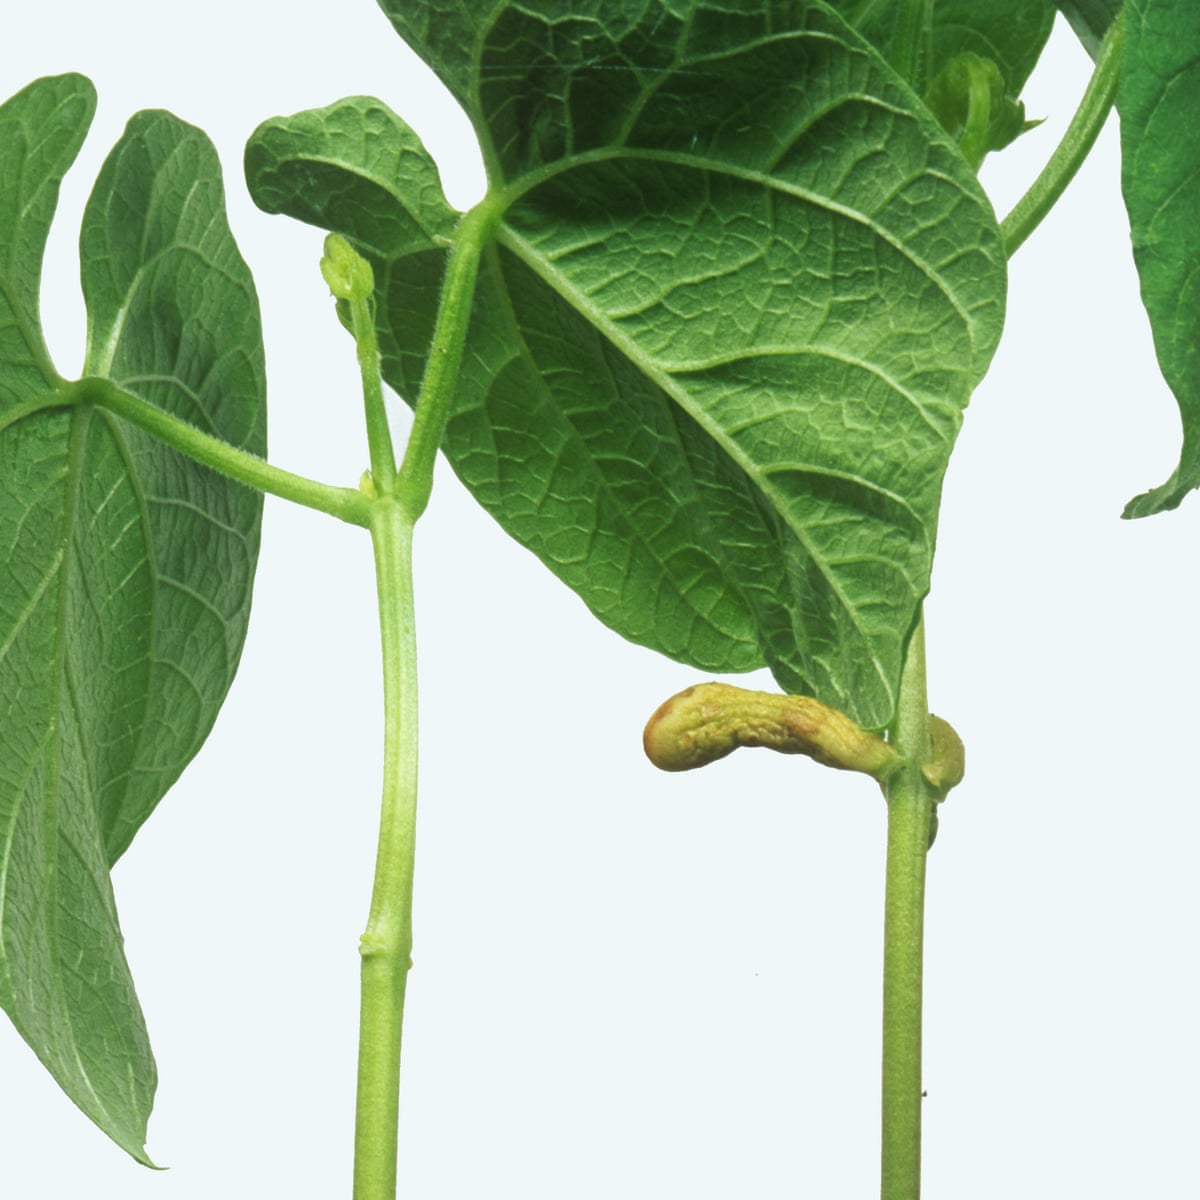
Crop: unknown
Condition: bean